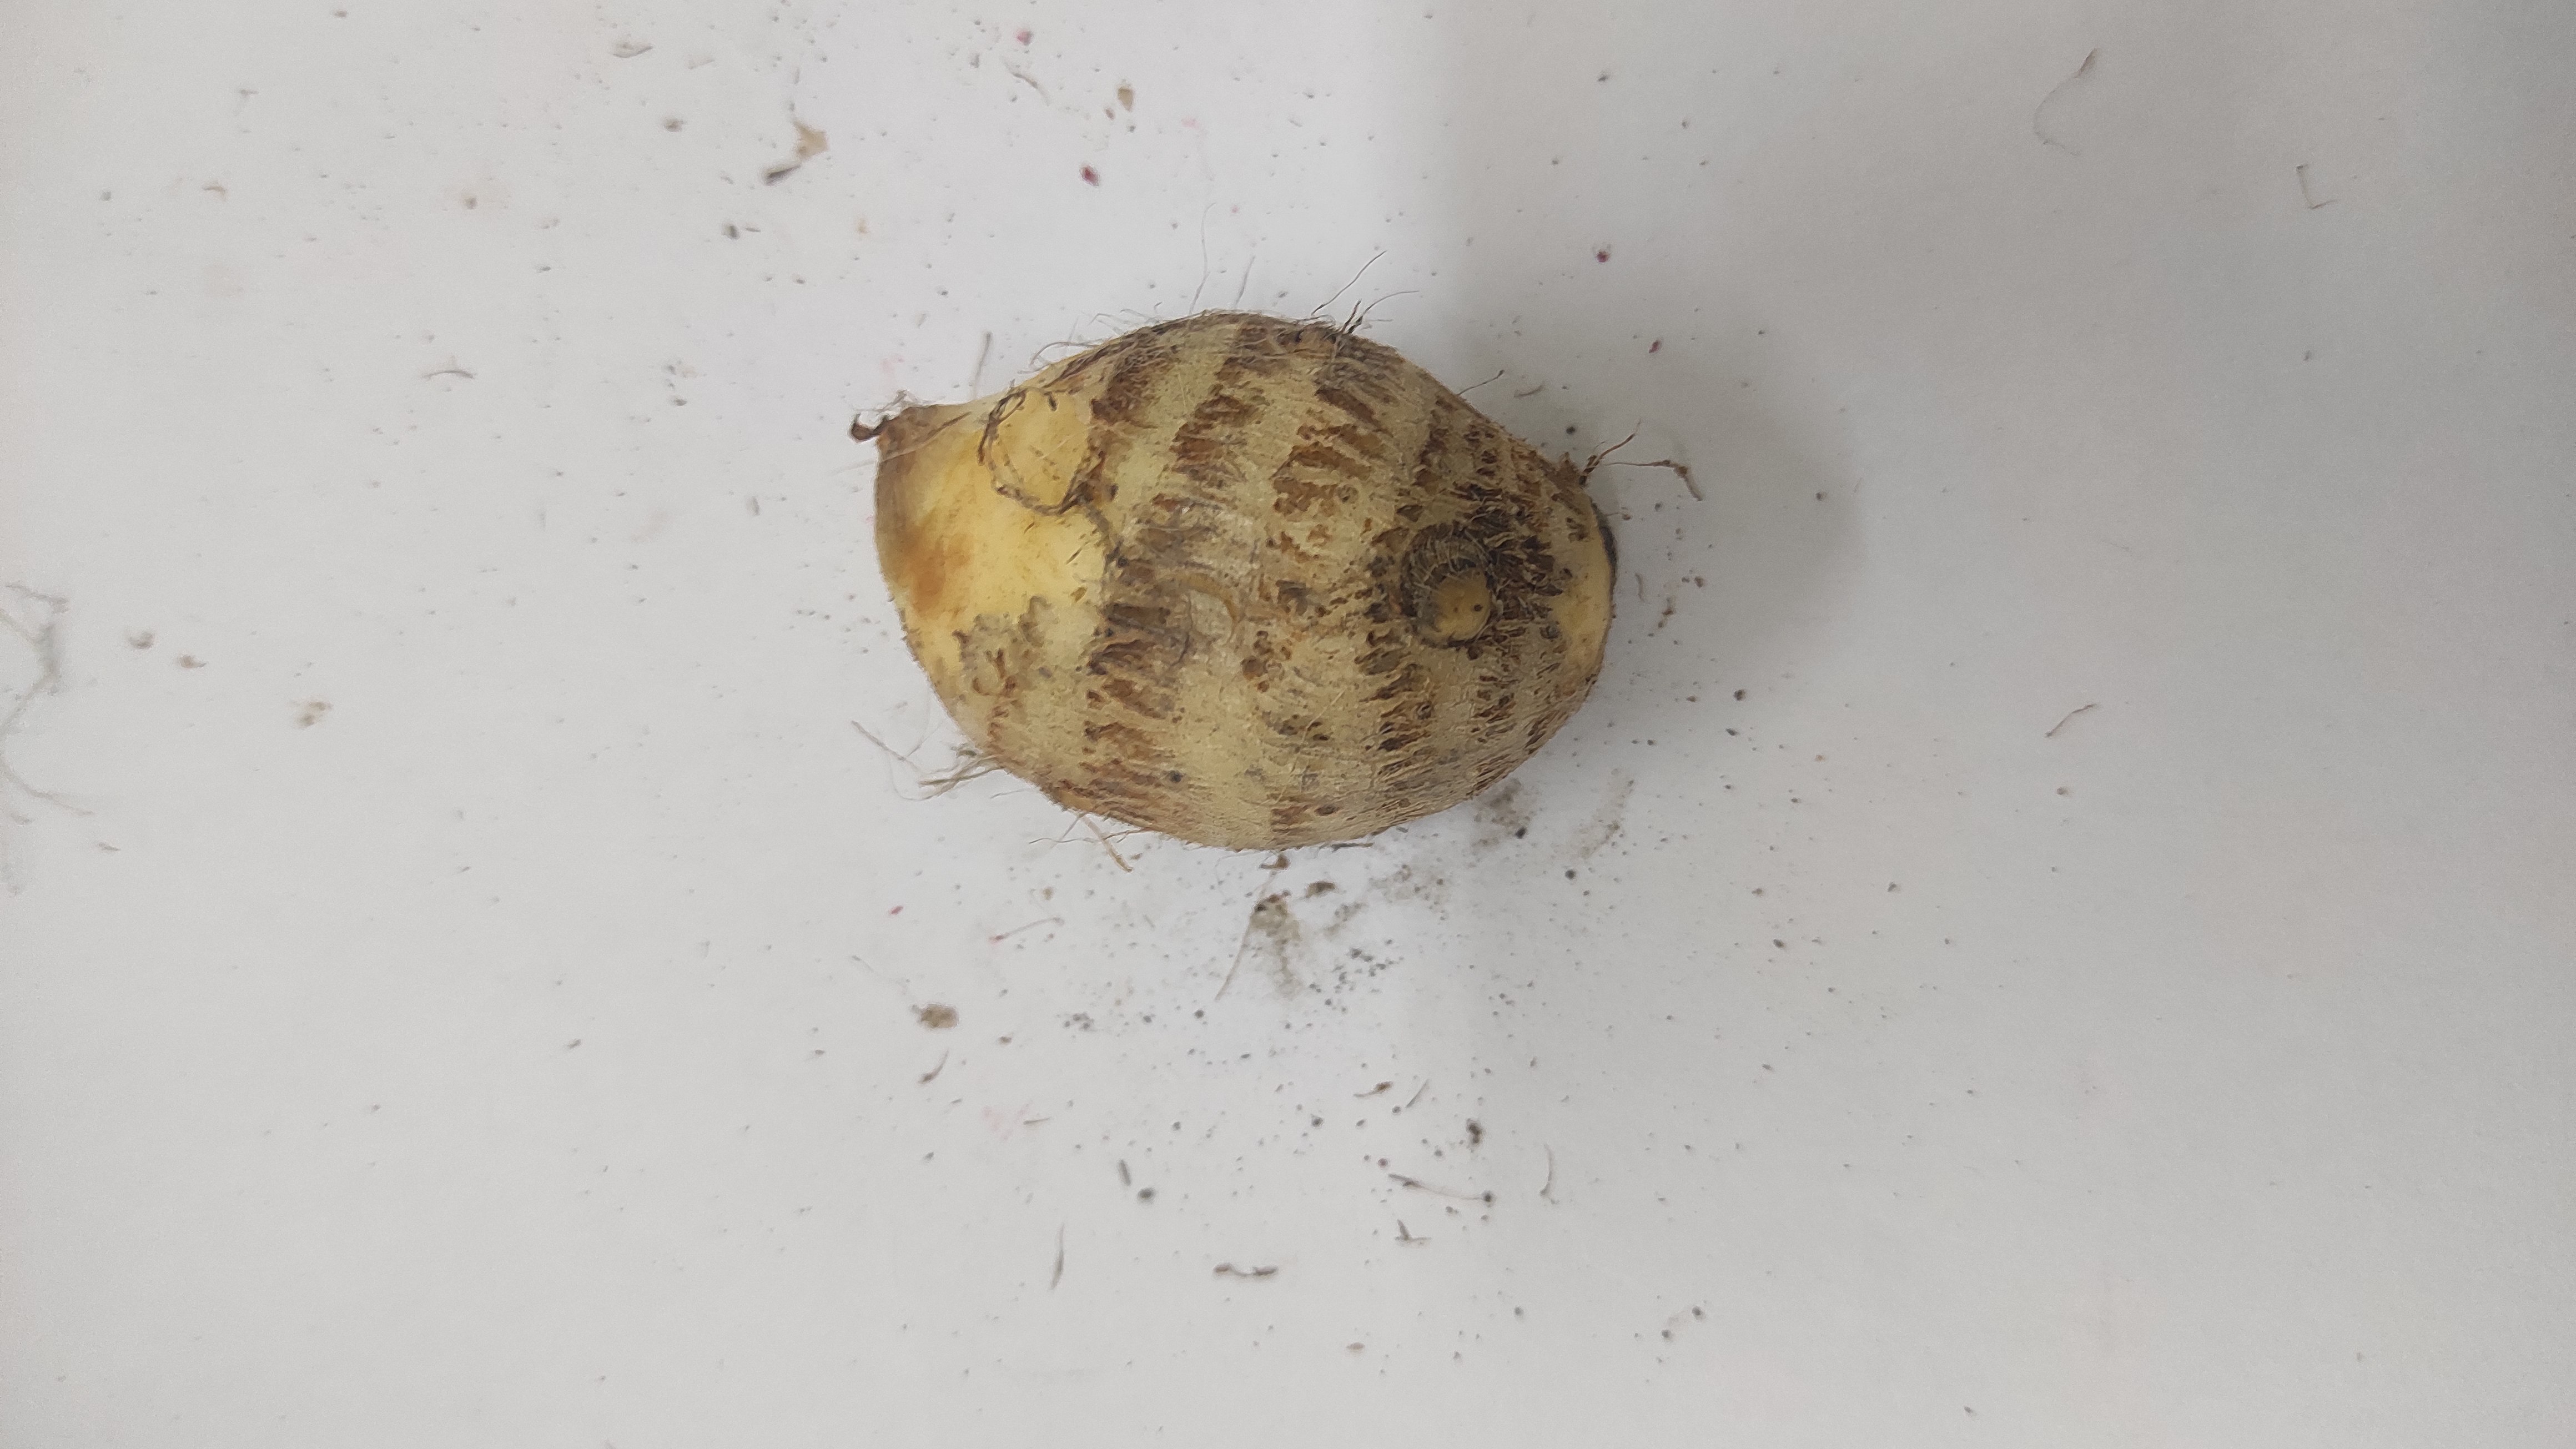
Crop: Taro root
Condition: Fresh